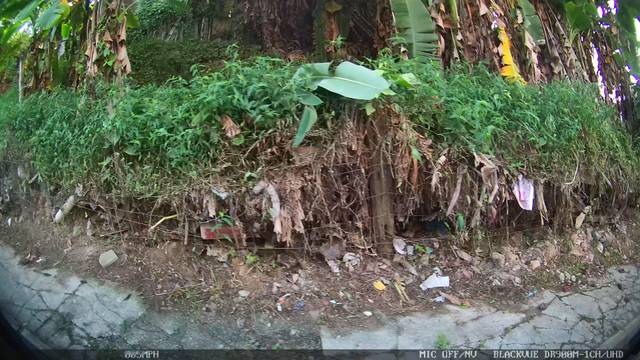
Region: Brazil
Coordinates: -3.123, -60.0